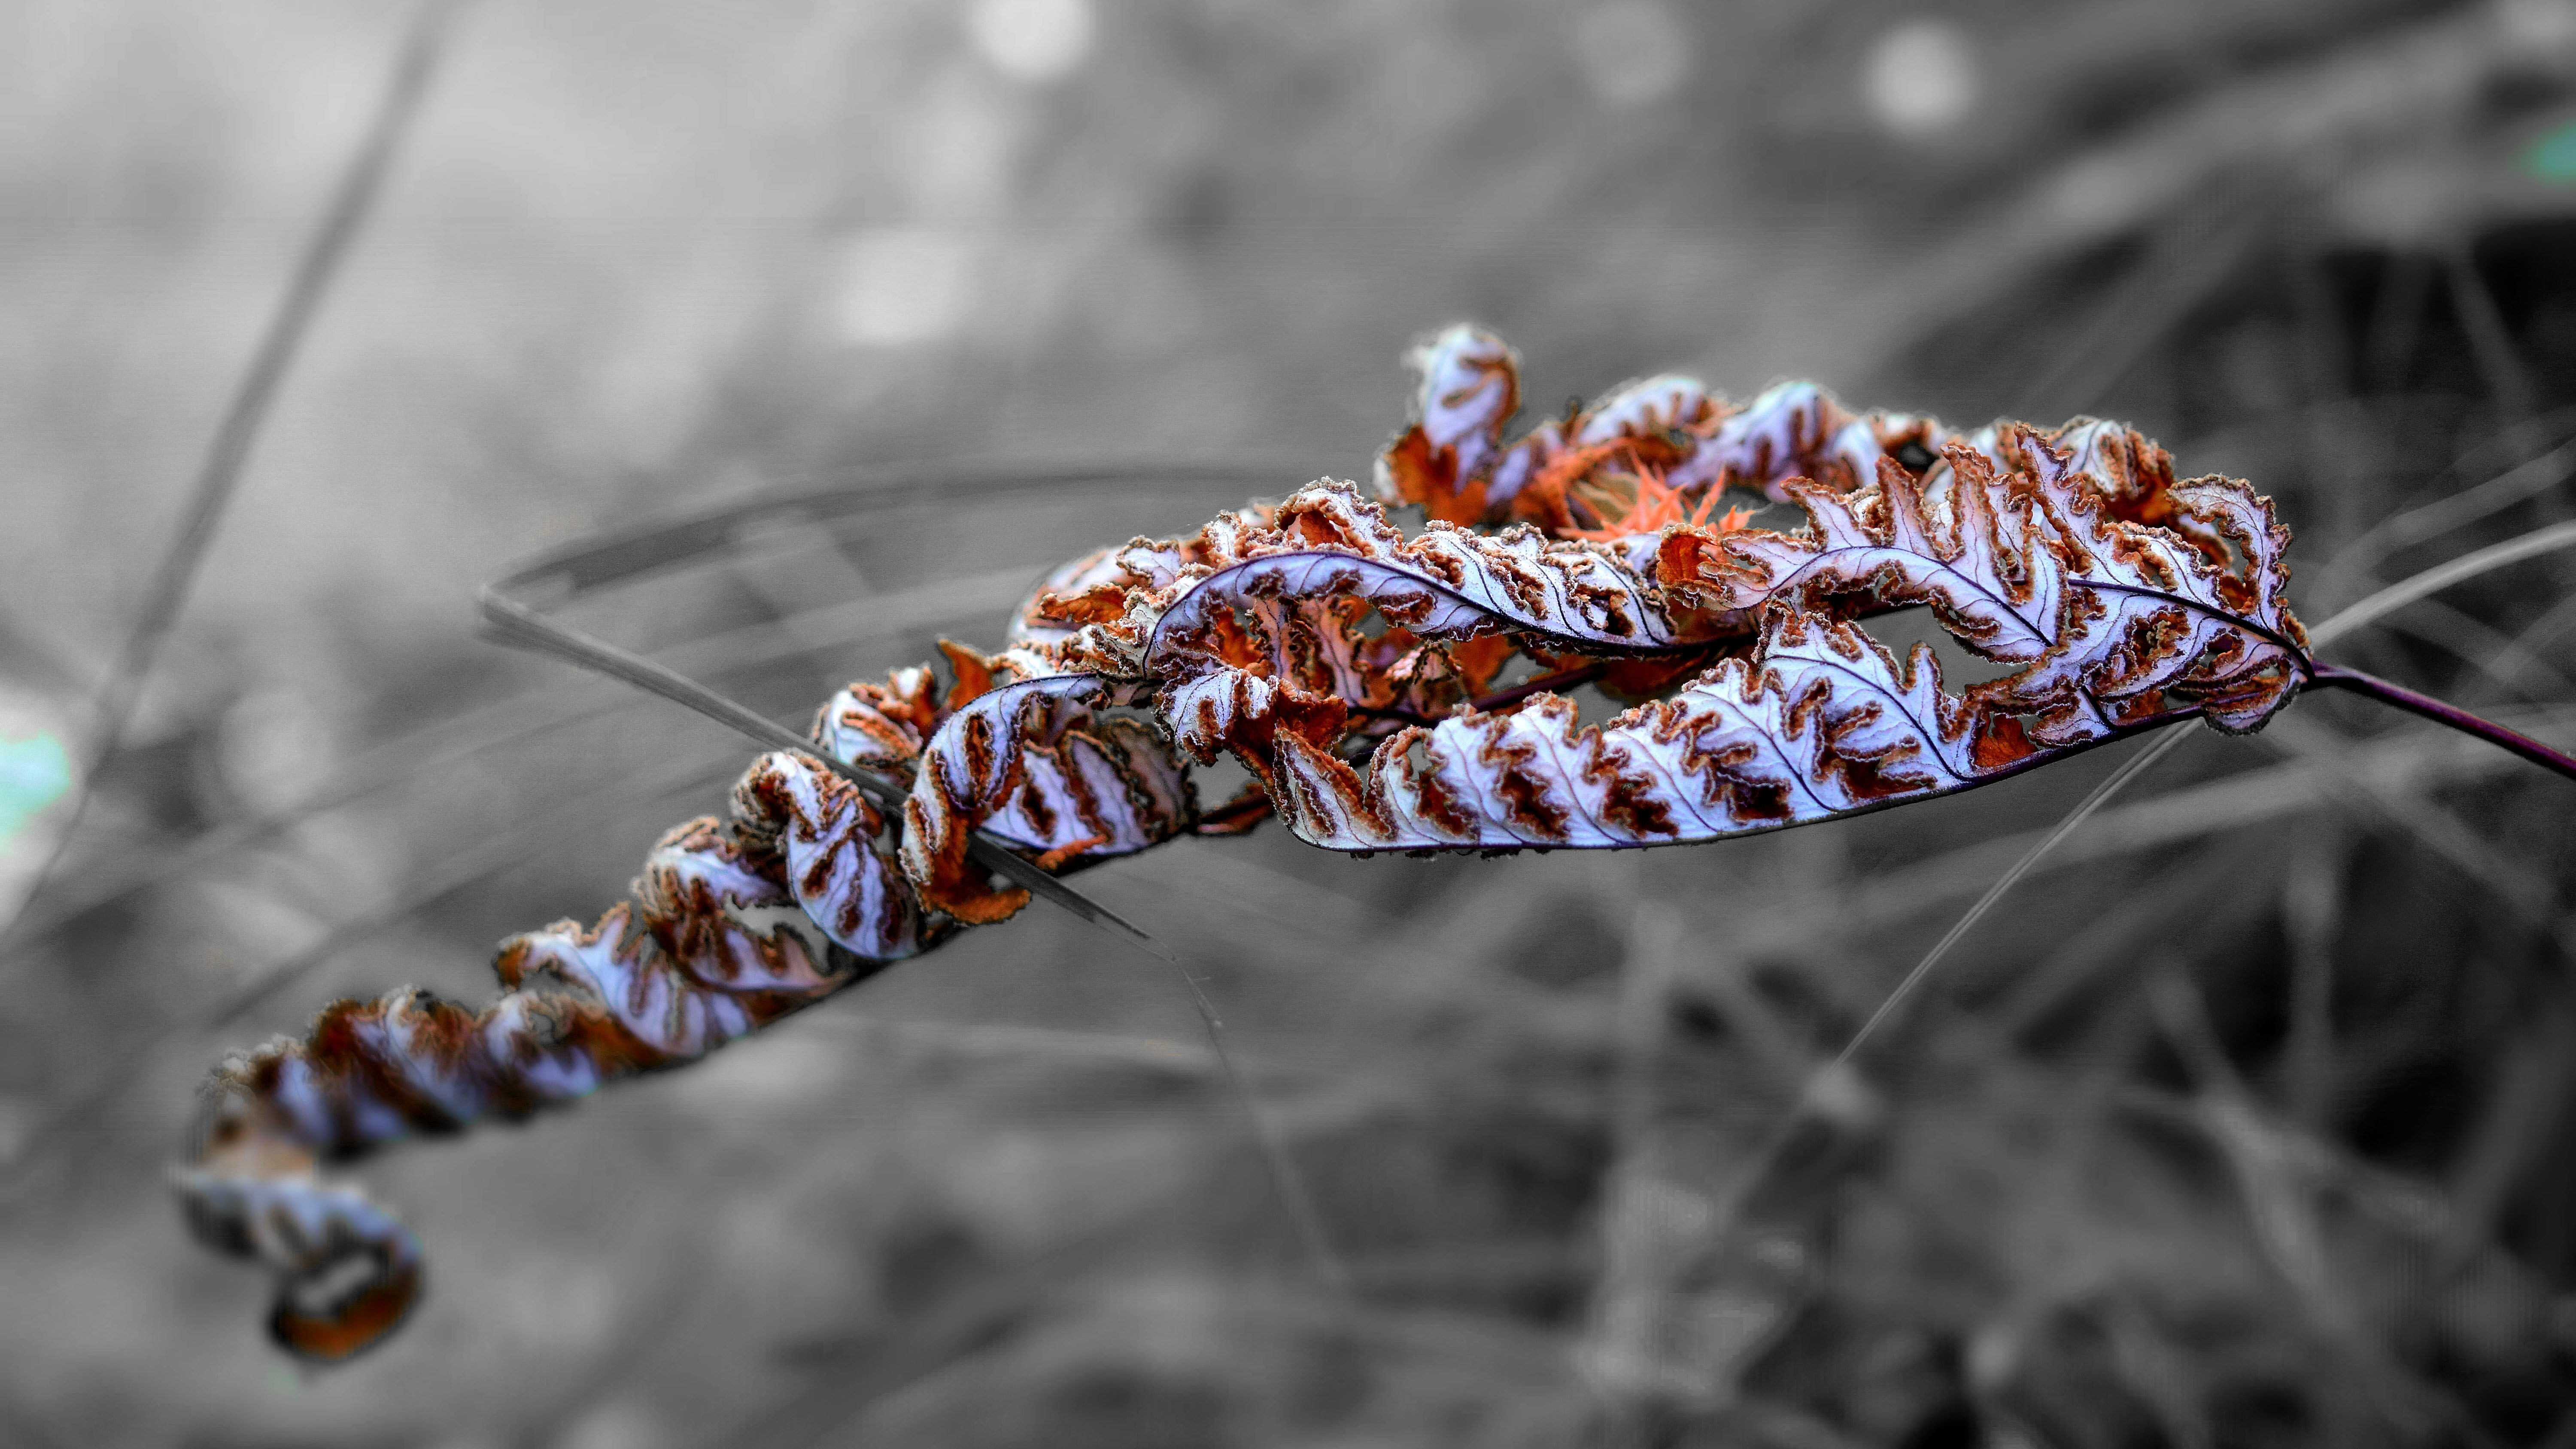
nature, branch, sky, photography, leaf, flower, dry, insect, autumn, fern, invertebrate, close up, macro photography, moths and butterflies